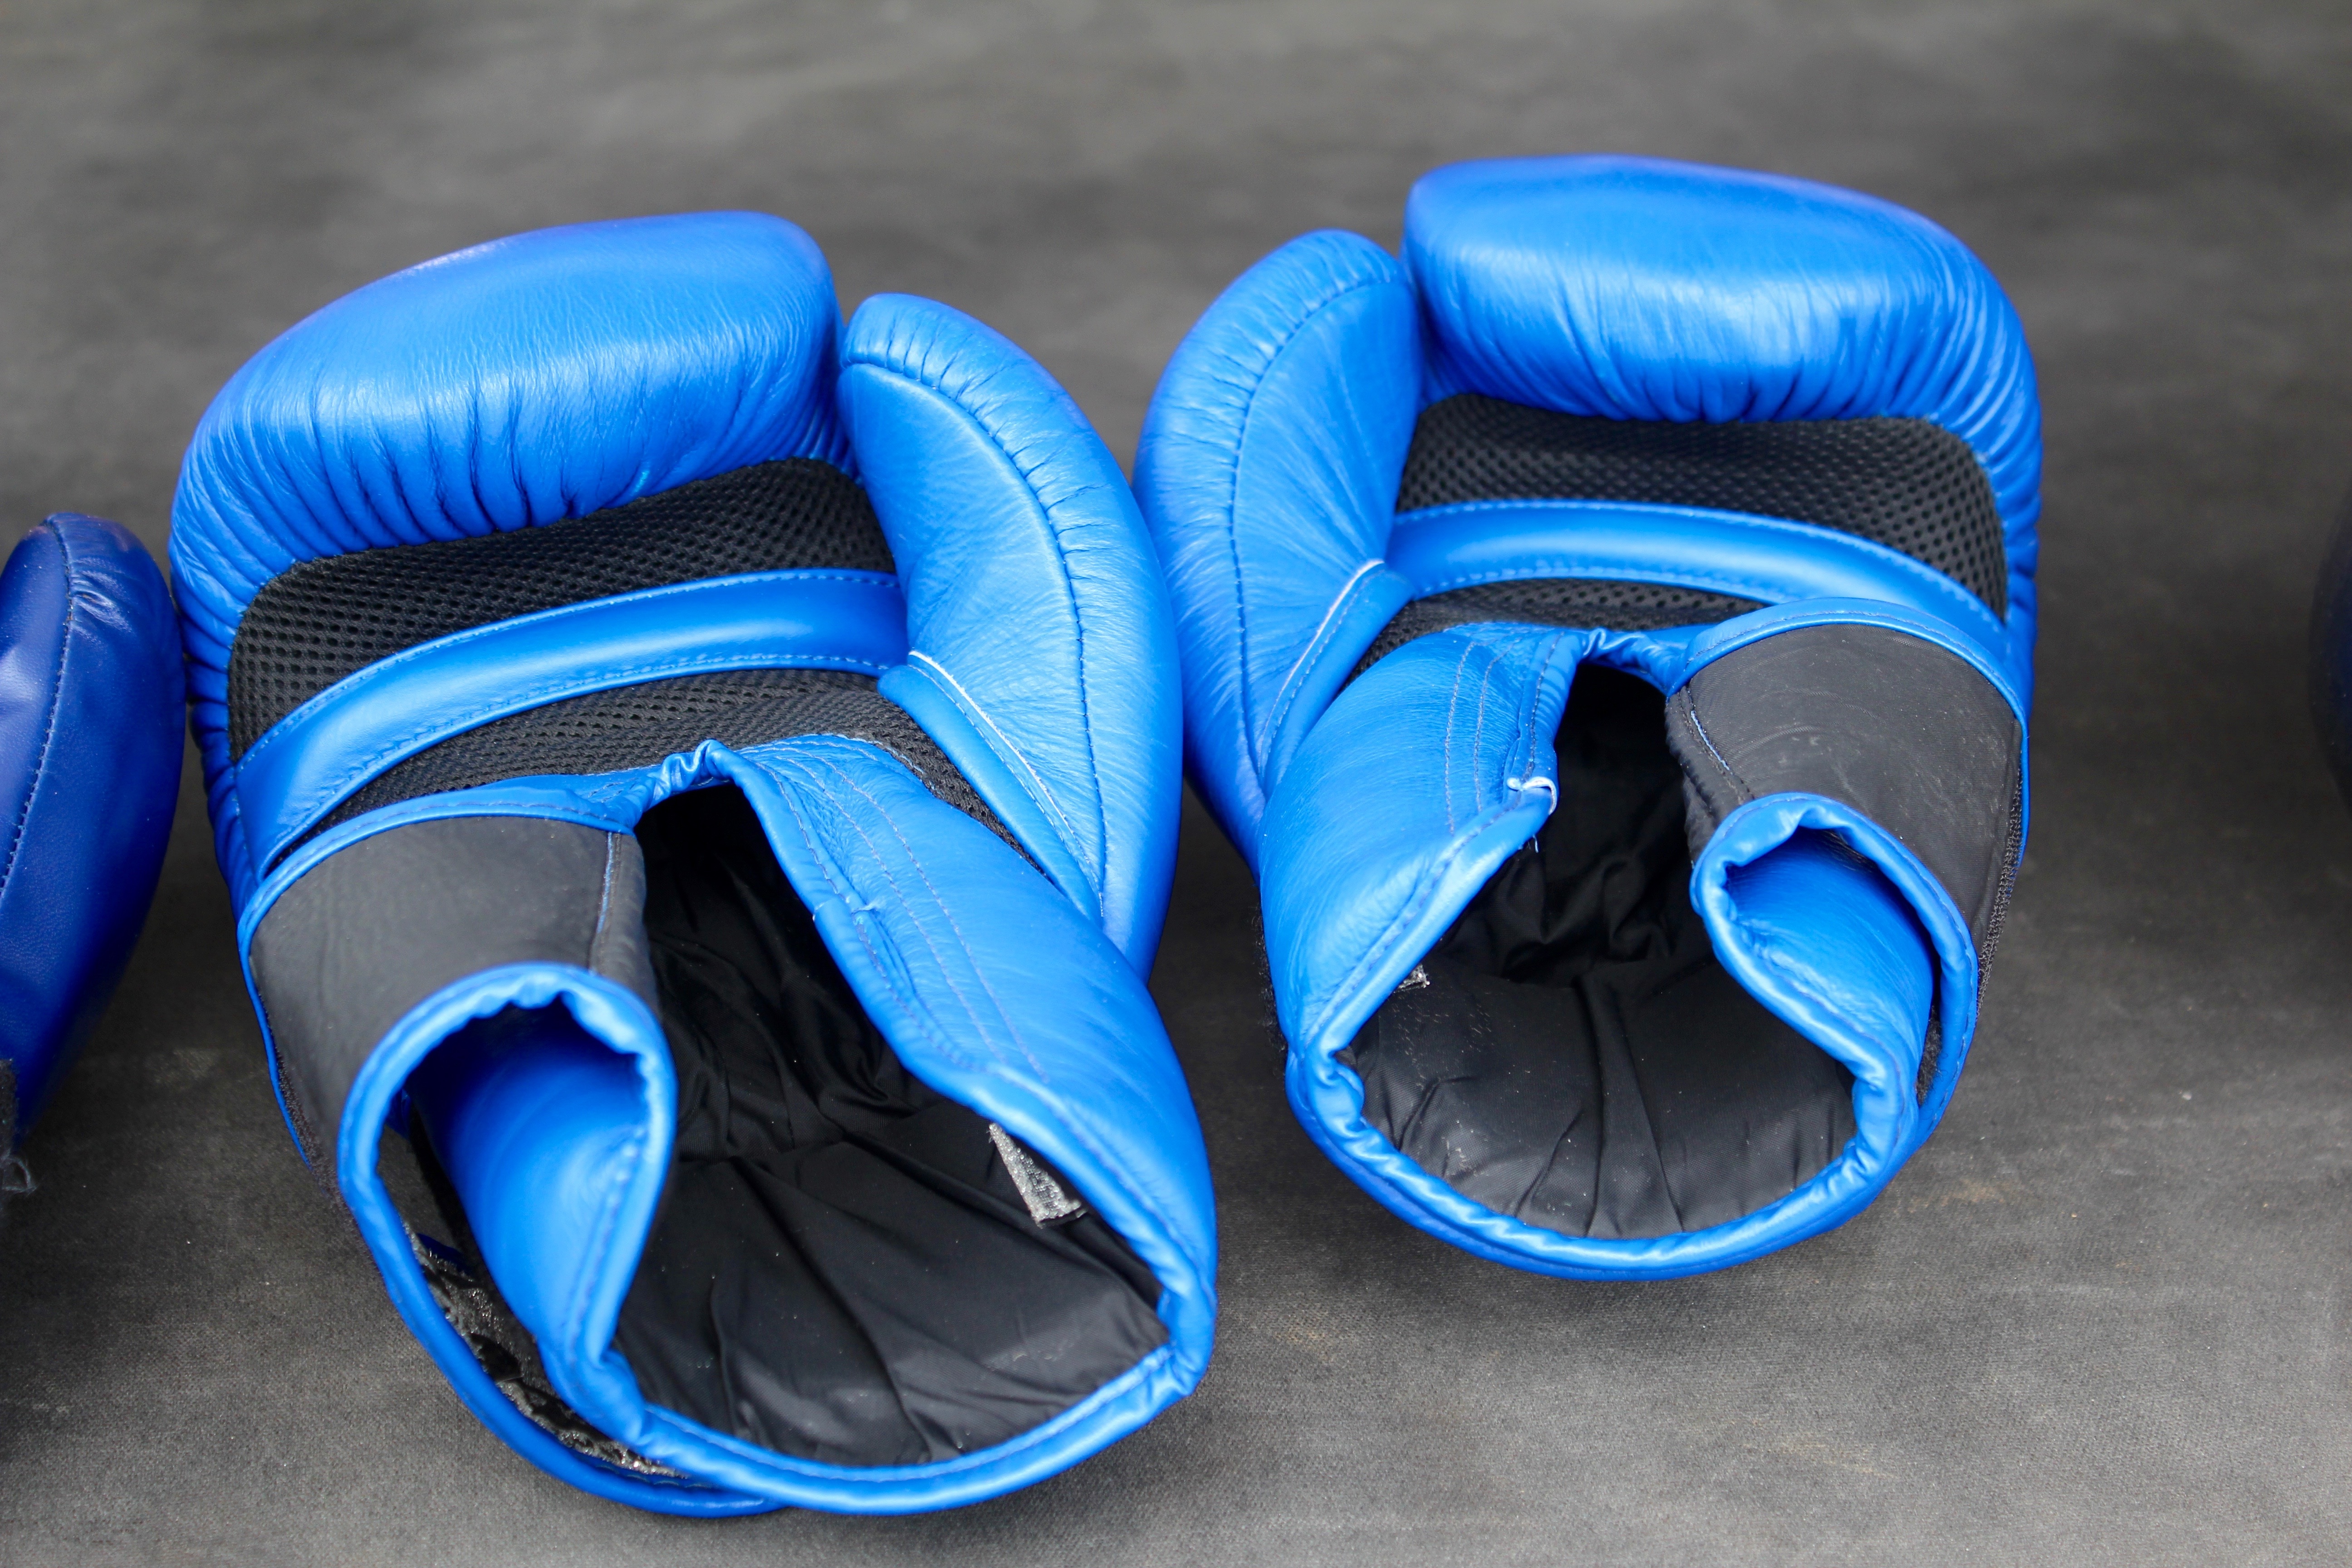
shoe, ring, training, blue, box, thailand, fight, product, competition, sneakers, footwear, championship, gloves, thai boxing, discipline, outdoor shoe, electric blue